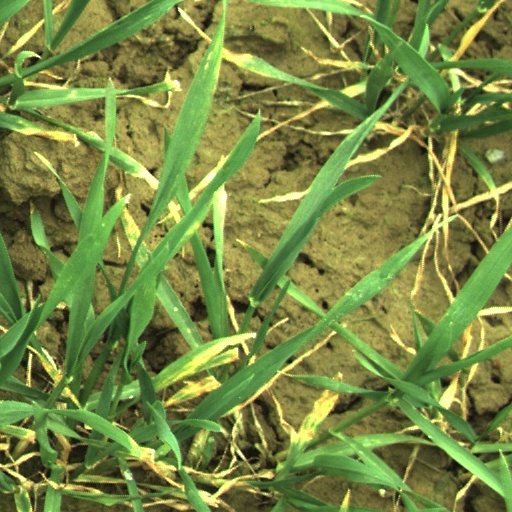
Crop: wheat